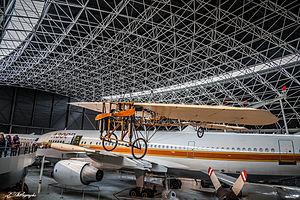
Aeroscopia est un musée aéronautique français implanté à Blagnac, près du site AéroConstellation, et accueille notamment deux exemplaires du Concorde, dont l'ouverture a eu lieu le 14 janvier 2015.